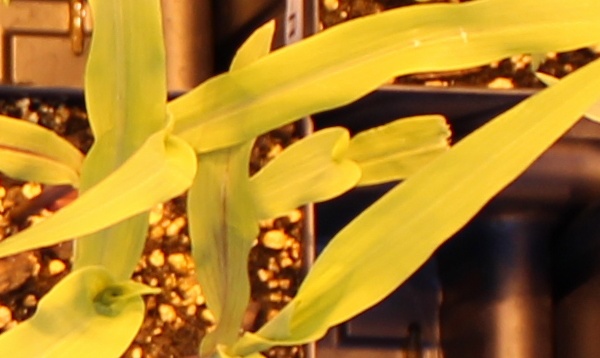
Label: Corn